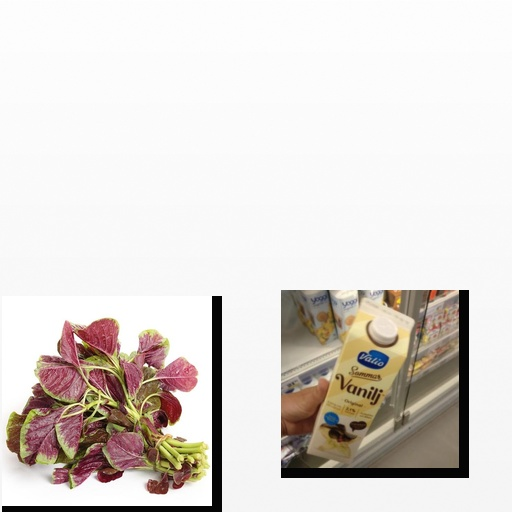
Food items: amaranth, vanilla_yogurt